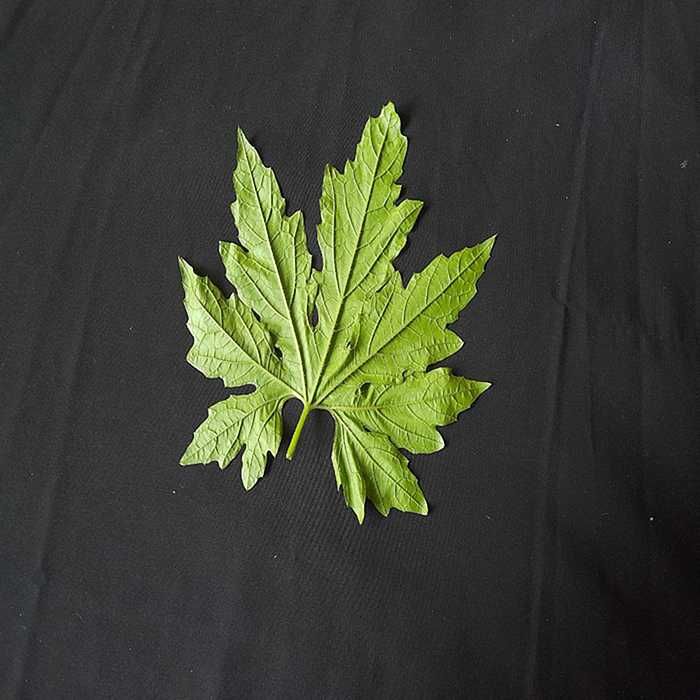
Plant: Bitter Gourd
Label: Fresh leaf